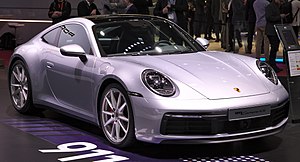
Porsche 911
Porsche 911 Carrera 4S
Porsche 911 er en tysk sportsvogn som oprindeligt blev lanceret i 1963 af Porsche, men som hurtigt blev en moderne klassiker.